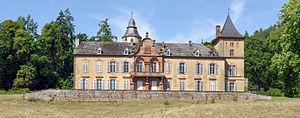
Le château de Birtrange à Birtrange, section de la commune de Schieren, Luxembourg.Lëtzebuergesch: D'Biertrenger Schlass zu Biertreng, Gemeng Schieren.
Le château de Birtrange est un château à Birtrange, Schieren, Luxembourg. Il est situé sur la rive gauche de la rivière Alzette.